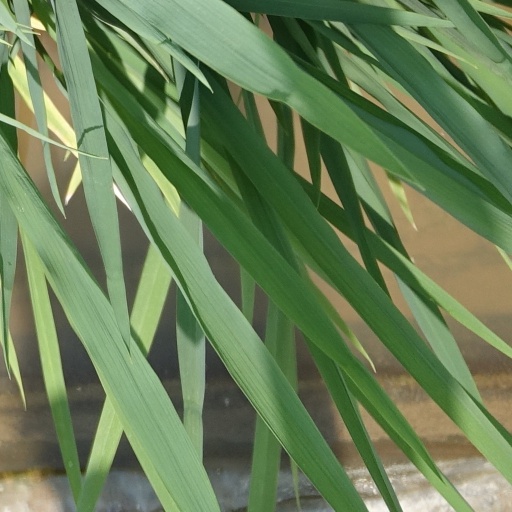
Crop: rice